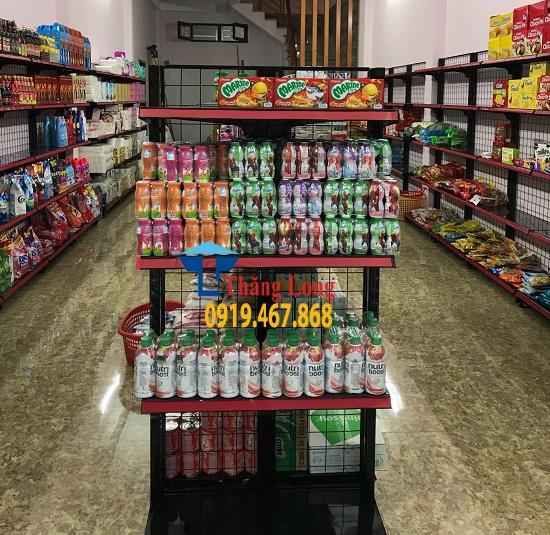
có nhiều sản phảm xuất hiện ở trong cửa tiệm này